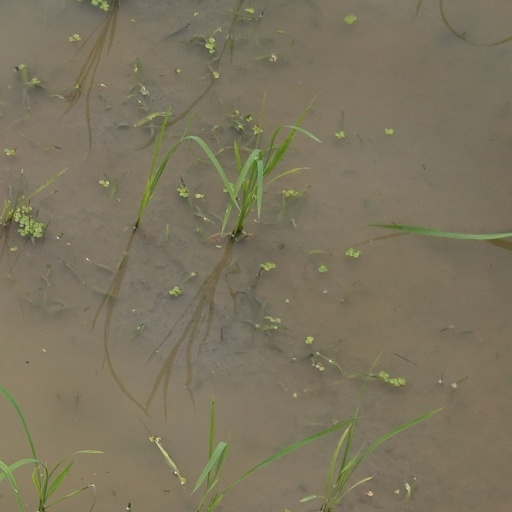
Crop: rice